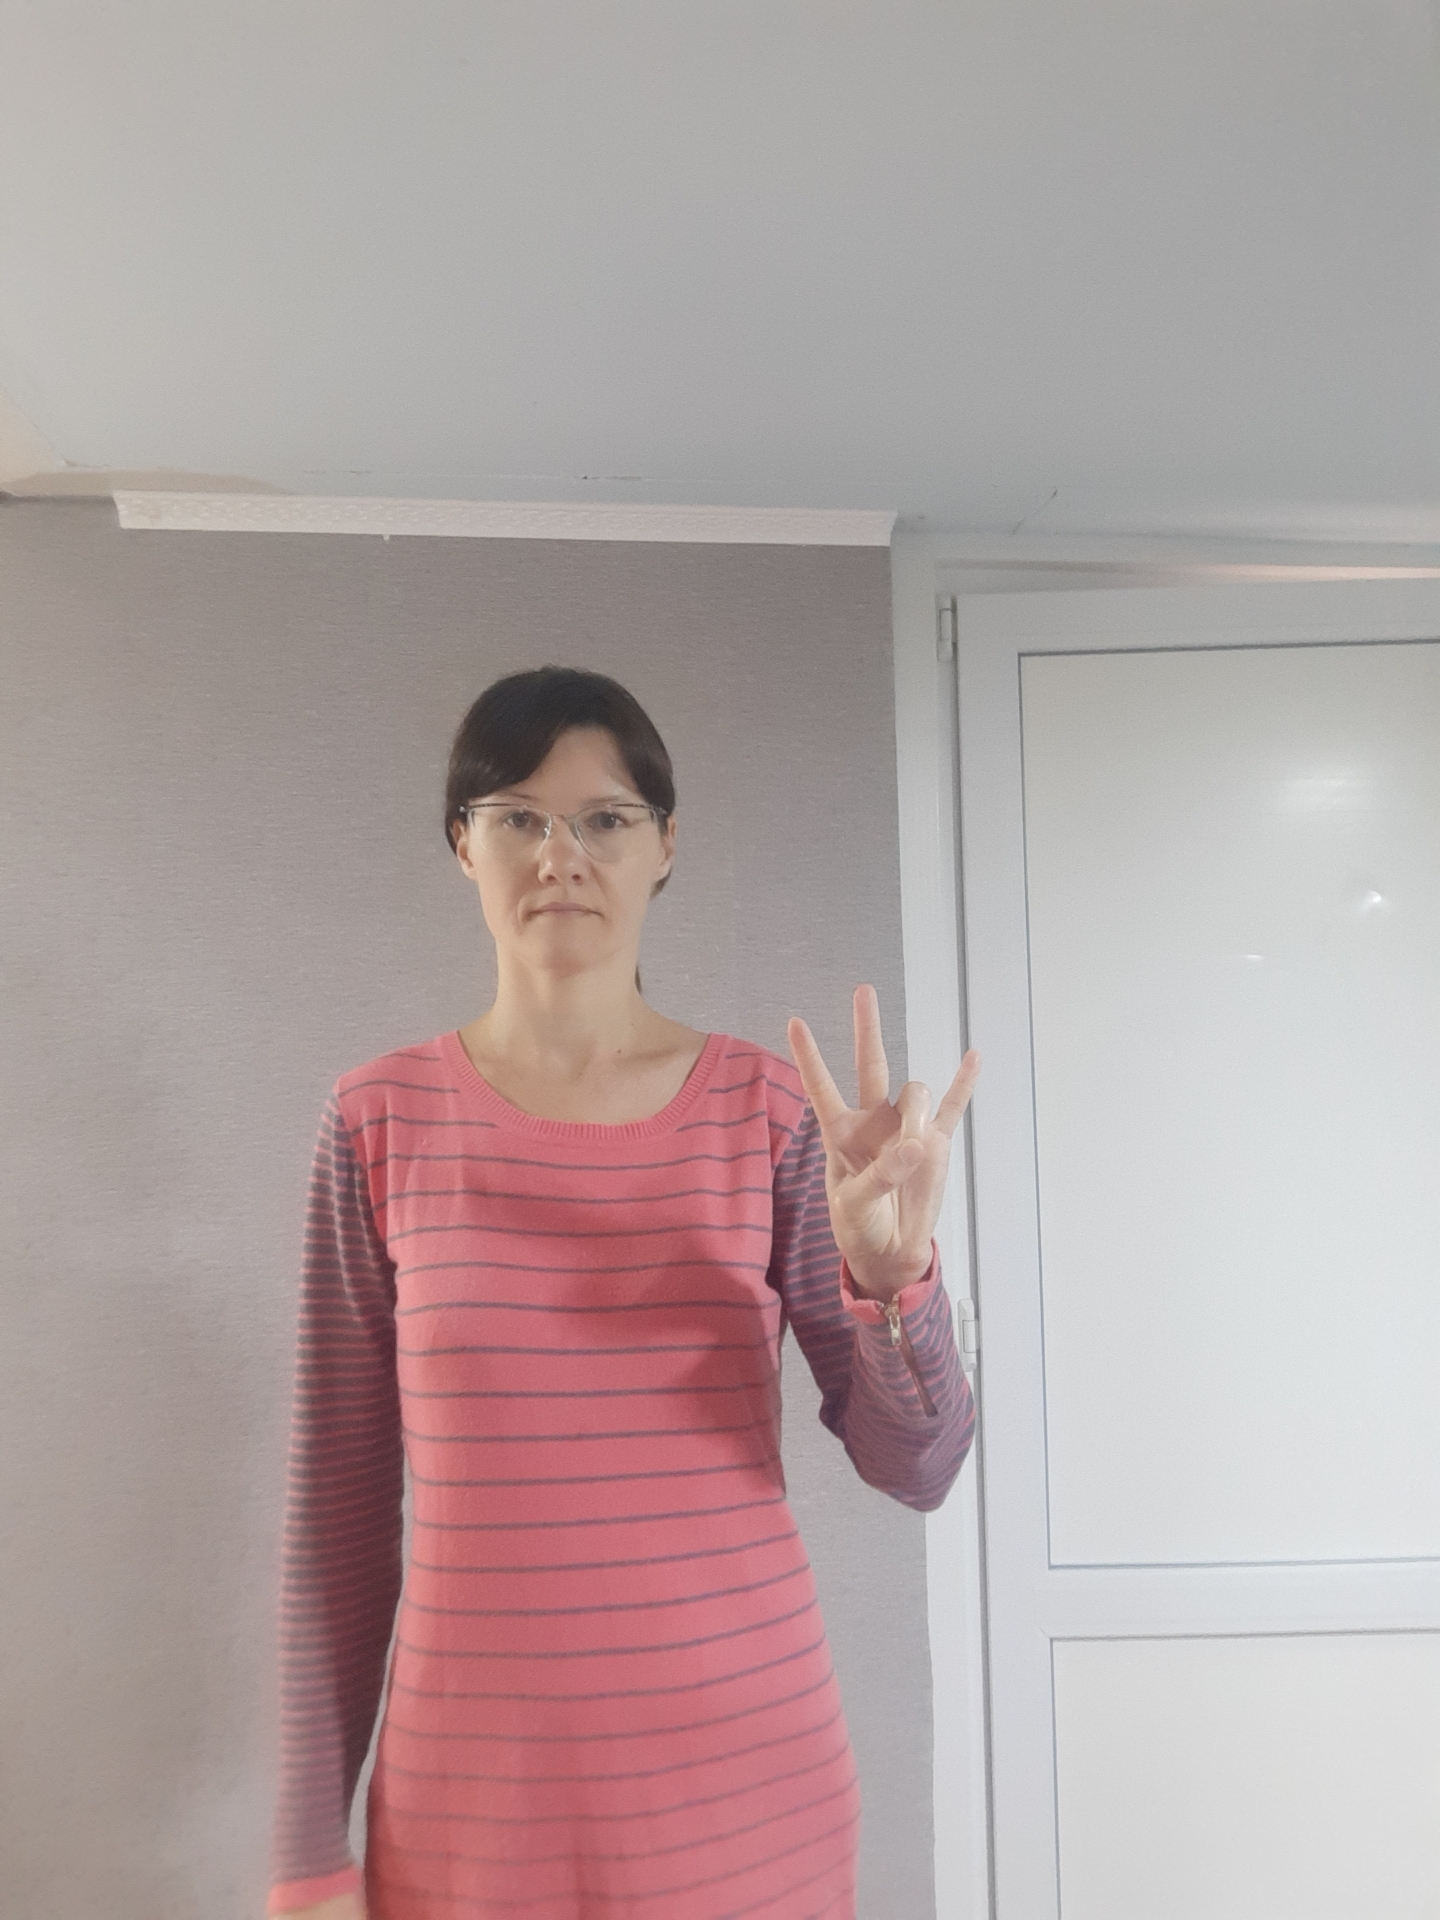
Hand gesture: three3